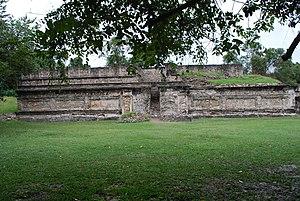
El Tajín est un site archéologique précolombien où sont situées les ruines de l'une des villes les plus importantes de la Mésoamérique de la période classique.